Struga (river)

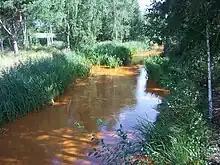
Breiter Graben joining Struga near Mulkwitz (2008)

Further on, Struga river passes north of the centre of the village Rohne along the historic boundaries of the farmsteads. South of neighbouring Mulkwitz it is joined by Breiter Graben which carries water pumped from Nochten opencast mine, and which at the junction carries more water than Struga. From there on, Struga is considered a river proper, and not a stream any more. It then continues towards Neustadt in Landkreis Bautzen, where most of its water is led into basins, while the remainder flows north of Neustadt village into the river Spree. The water from the basins is mostly led towards Vattenfall's mine water purification plant in Schwarze Pumpe.